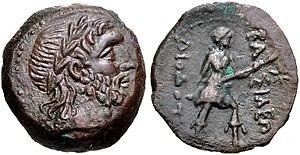
Diodote / Diodotos / Diodotus II Theos est souverain du royaume gréco-bactrien de 238 av. J.-C. ou 234 av. J.-C. à 230 av. J.-C. ou 221 av. J.-C.
Aï Khanoum ou Ay Khanum est une cité antique située aujourd'hui dans le Nord-Est de l'Afghanistan, dans la province de Kondoz, près la frontière tadjike. Elle se situe au confluent du fleuve Amou-Daria et de la rivière Kokcha.